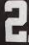
Number: 2